Minerva J. Chapman

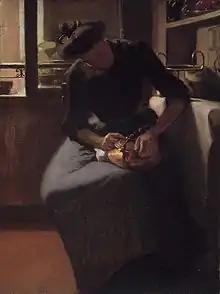
Minerva J. Chapman, "Woman Polishing a Kettle"

Minerva Josephine Chapman (1858–1947) was an American painter. She was known for her work in miniature portraiture, landscape, and still life.